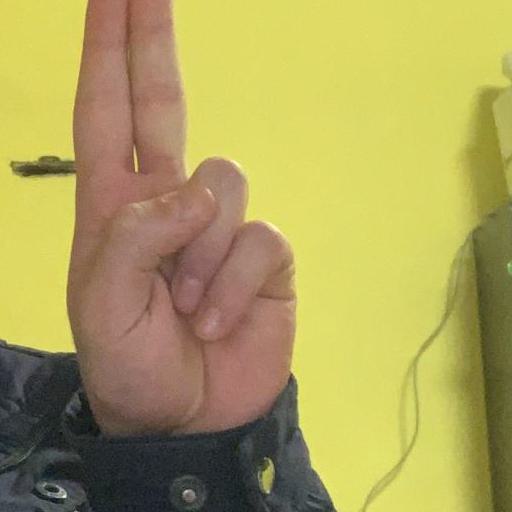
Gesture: two_up